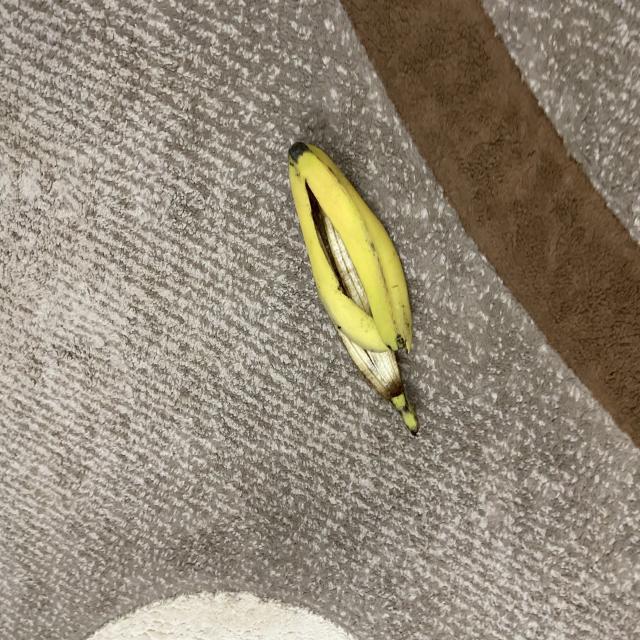
Label: bananas